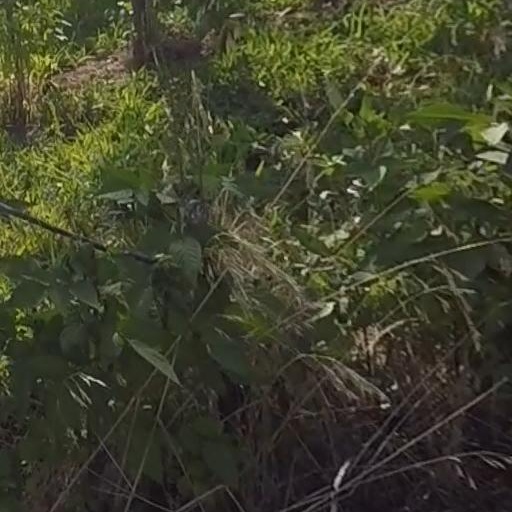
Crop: grape